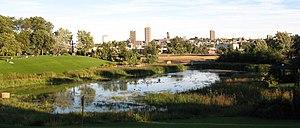
Le lieu historique national Cartier-Brébeuf est un des lieux historiques nationaux du Canada désigné ainsi en 1958 par la Commission des lieux et monuments historiques du Canada à la suite d'une demande du Premier ministre John Diefenbaker. Il est administré par Parcs Canada et il est situé au confluent des rivières Saint-Charles et Lairet, à Québec dans l’arrondissement La-Cité–Limoilou. Le lieu se compose d’un centre d’interprétation et d’un parc urbain de 6,8 hectares de dénivellation inégale et partagé en deux secteurs « Est » et « Ouest » divisés par la rivière Lairet. On y retrouve également divers monuments et éléments commémoratifs.